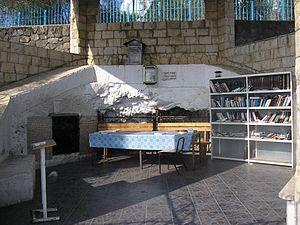
Rabbi Akiva ben Yosseph est l'un des plus importants maîtres de la troisième génération des docteurs de la Mishna.